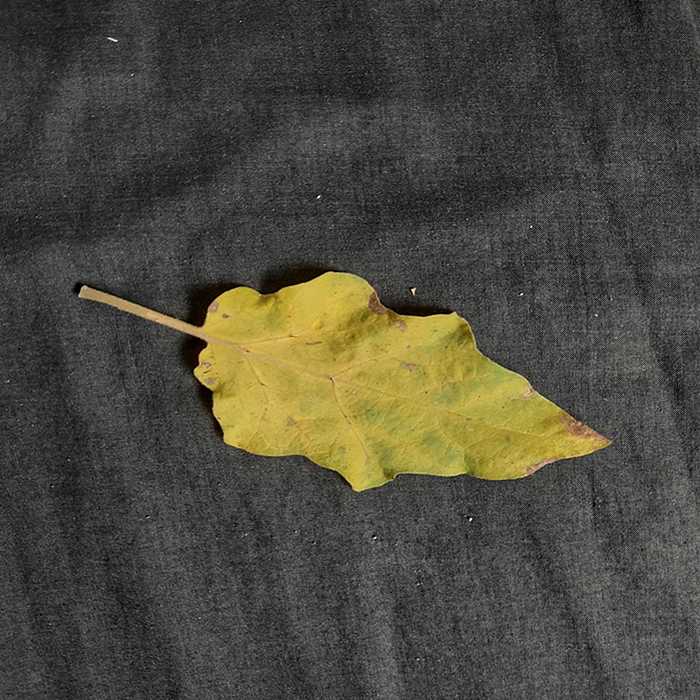
Plant: Eggplant
Label: Eggplant verticillium wilt